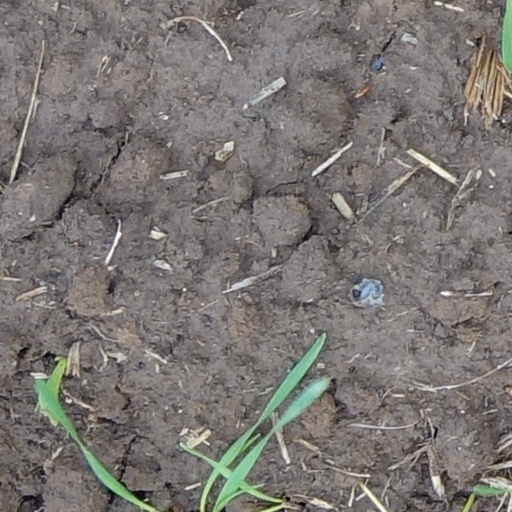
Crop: wheat